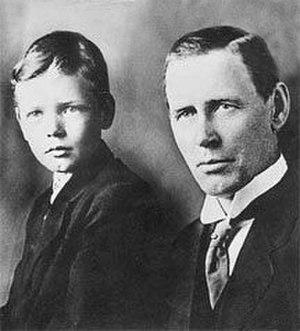
Charles Augustus Lindbergh, né le 4 février 1902 à Détroit et mort le 26 août 1974 à Kipahulu, sur l'île de Maui, est un pionnier américain de l'aviation.